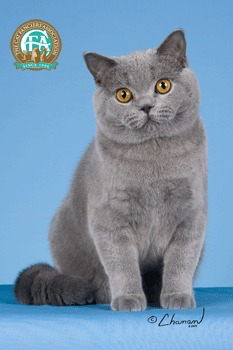
Animal: cat
Breed: British Shorthair